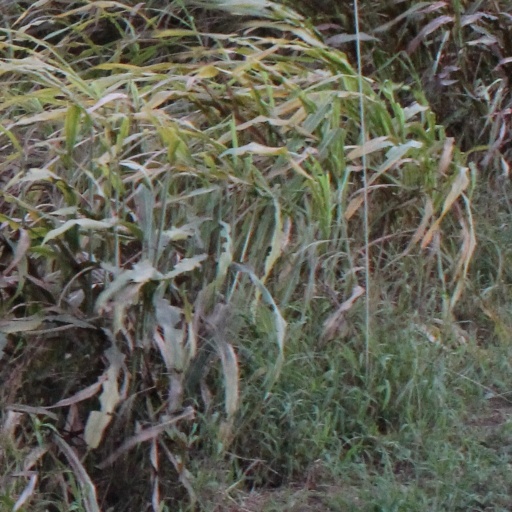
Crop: sorghum